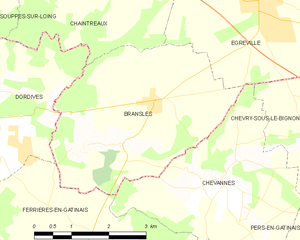
Carte des communes françaises Bransles